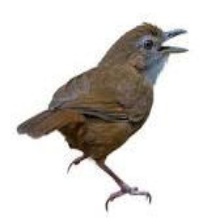
Species: ABBOTTS BABBLER
Scientific name: MALACOCINCLA ABBOTTI